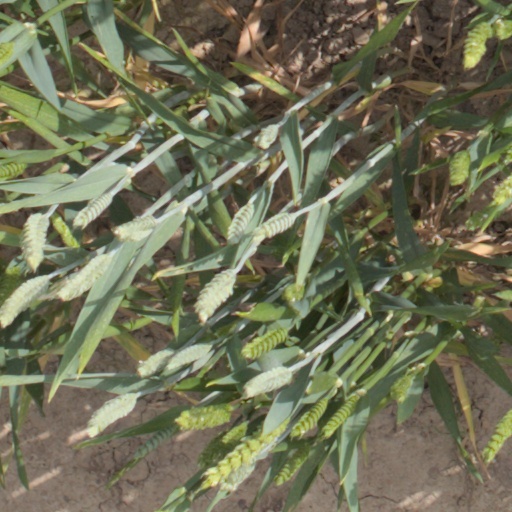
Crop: wheat